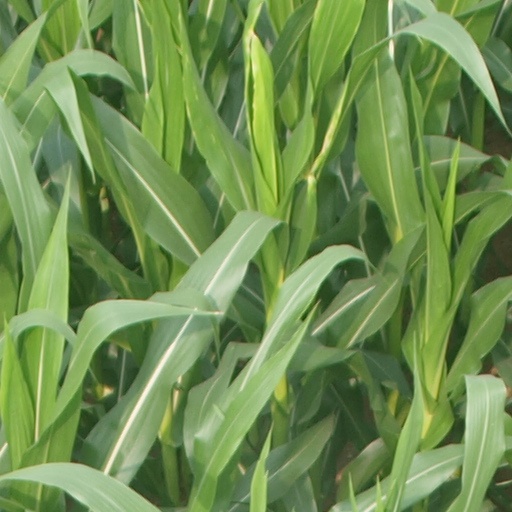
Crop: maize; corn